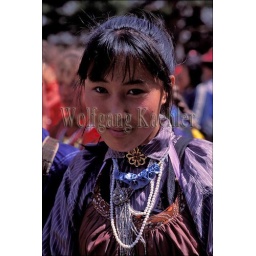
Russia, siberia, near ulan ude, girl in traditional old believer dress